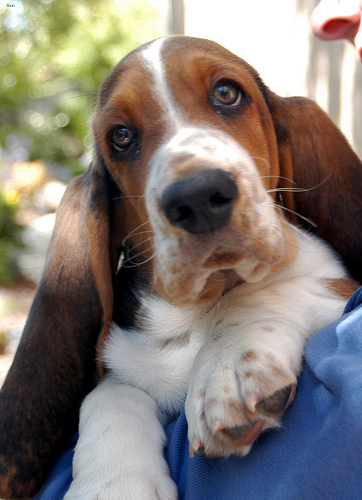
Breed: basset